Salvadore Cammarano

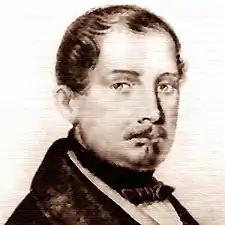
Salvadore Cammarano

Salvadore Cammarano (19 March 1801 – 17 July 1852) was an Italian librettist and playwright perhaps best known for writing the text of "Lucia di Lammermoor" (1835) for Gaetano Donizetti.